Gandhi Smarak Sangrahalaya

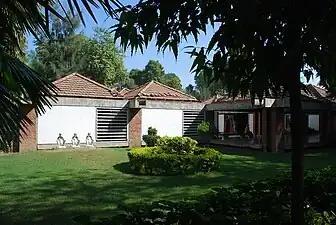
Some of Gandhi Smarak Sangrahalaya's modular buildings.

The Gandhi Smarak Sangrahalaya ("Gandhi Memorial Institution") is a museum and public service institution dedicated to preserve the work and memory and commemorate the life of Indian leader Mahatma Gandhi. It is located at Gandhi's Sabarmati Ashram in Ahmedabad, India on the banks of River Sabarmati. It houses tens of thousands of letters to and by Gandhi, as well as photographs and books.